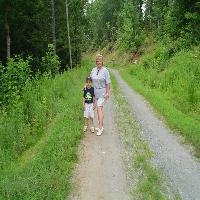
Weather: cloudy or overcast